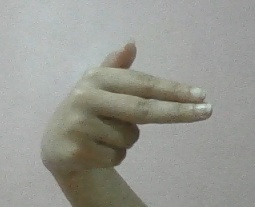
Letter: ghain